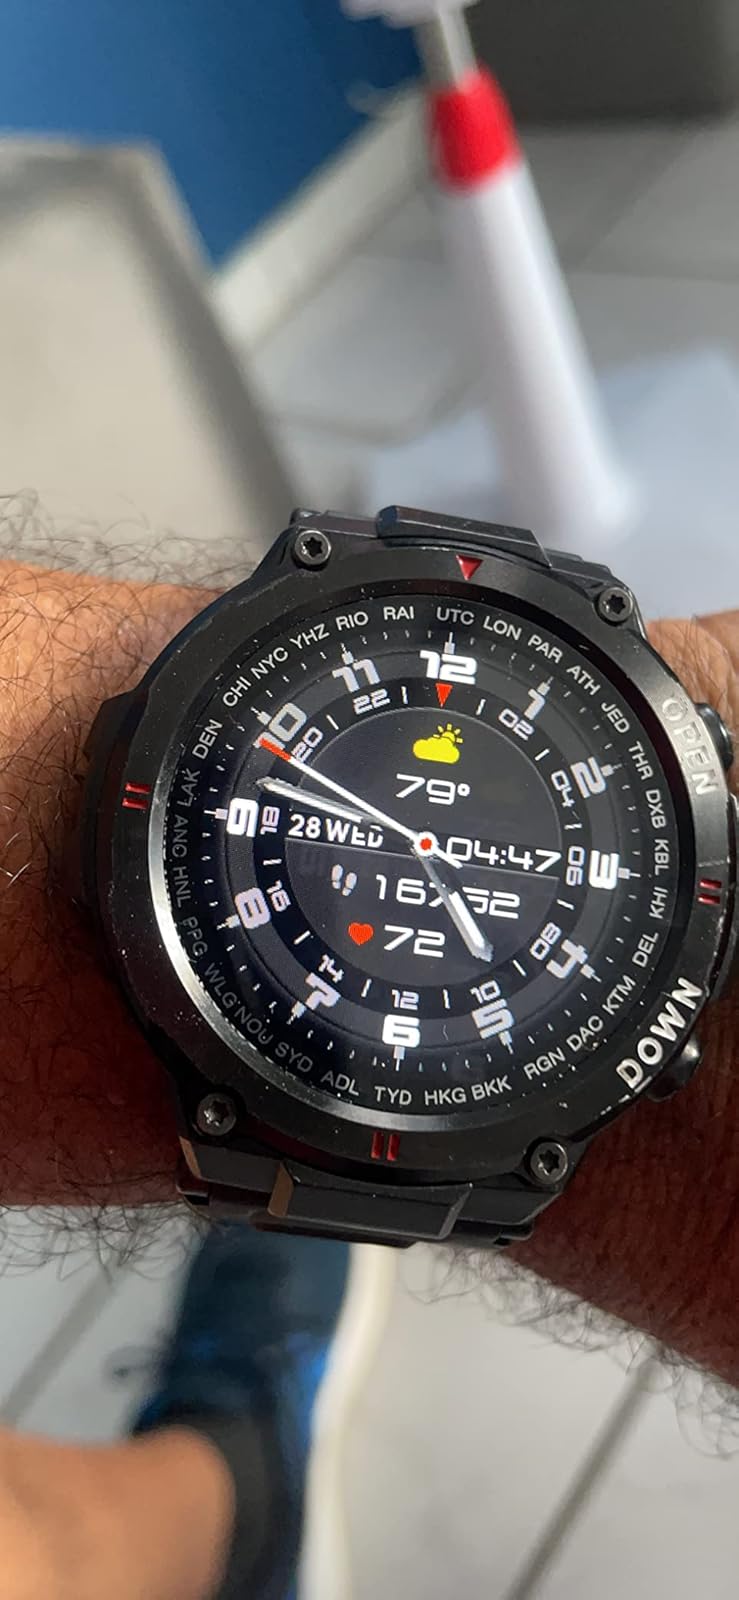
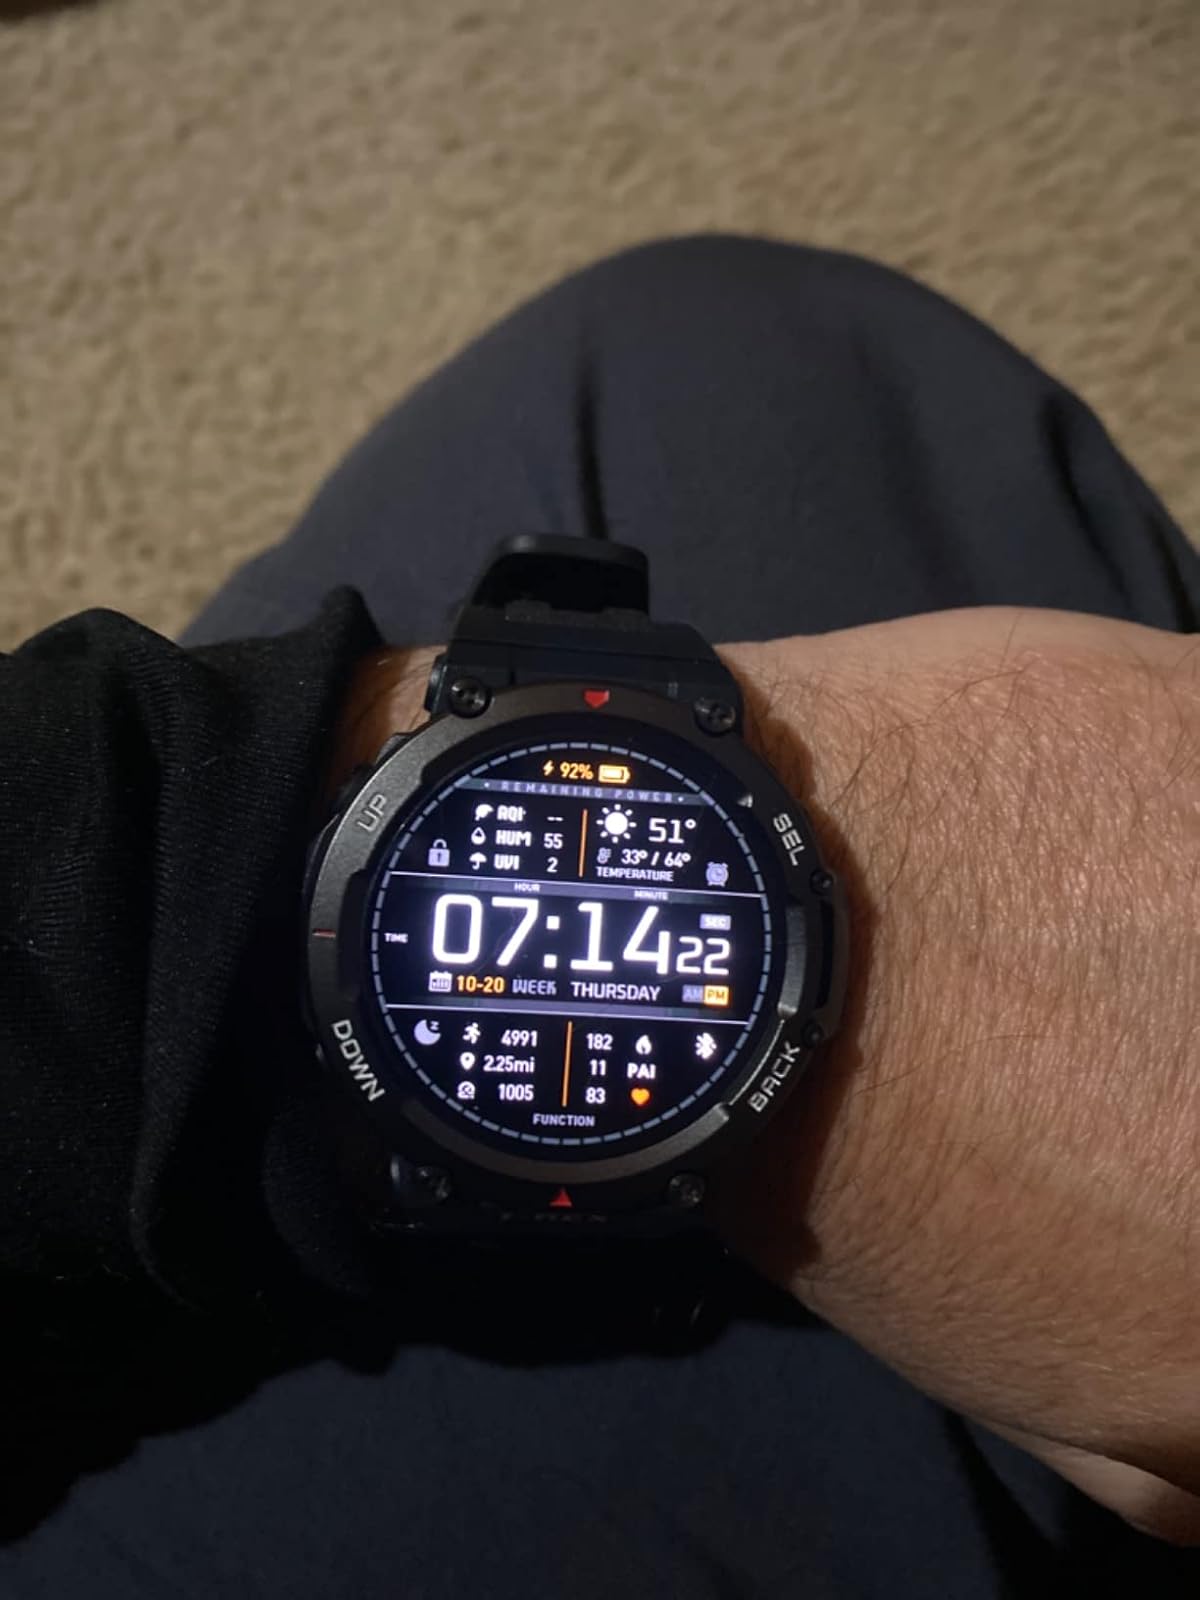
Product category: smartwatch
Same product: no